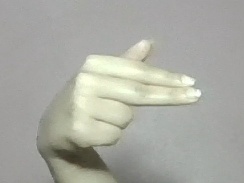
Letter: ghain